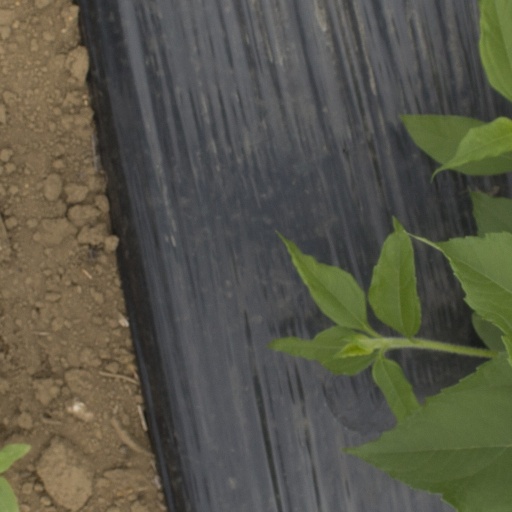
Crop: Jerusalem artichoke